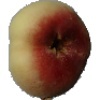
Label: Peach Flat 1